Albert Stanley (Liberal politician)

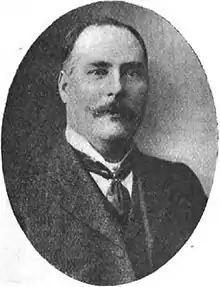
Albert Stanley

Albert Stanley (1863 – 17 December 1915) was an English Liberal Party then Labour Party politician and secretary of the Midland Counties Miners' Federation.